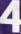
Number: 4